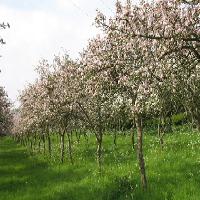
Weather: cloudy or overcast